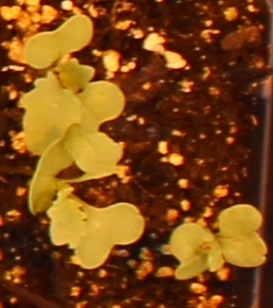
Label: Canola